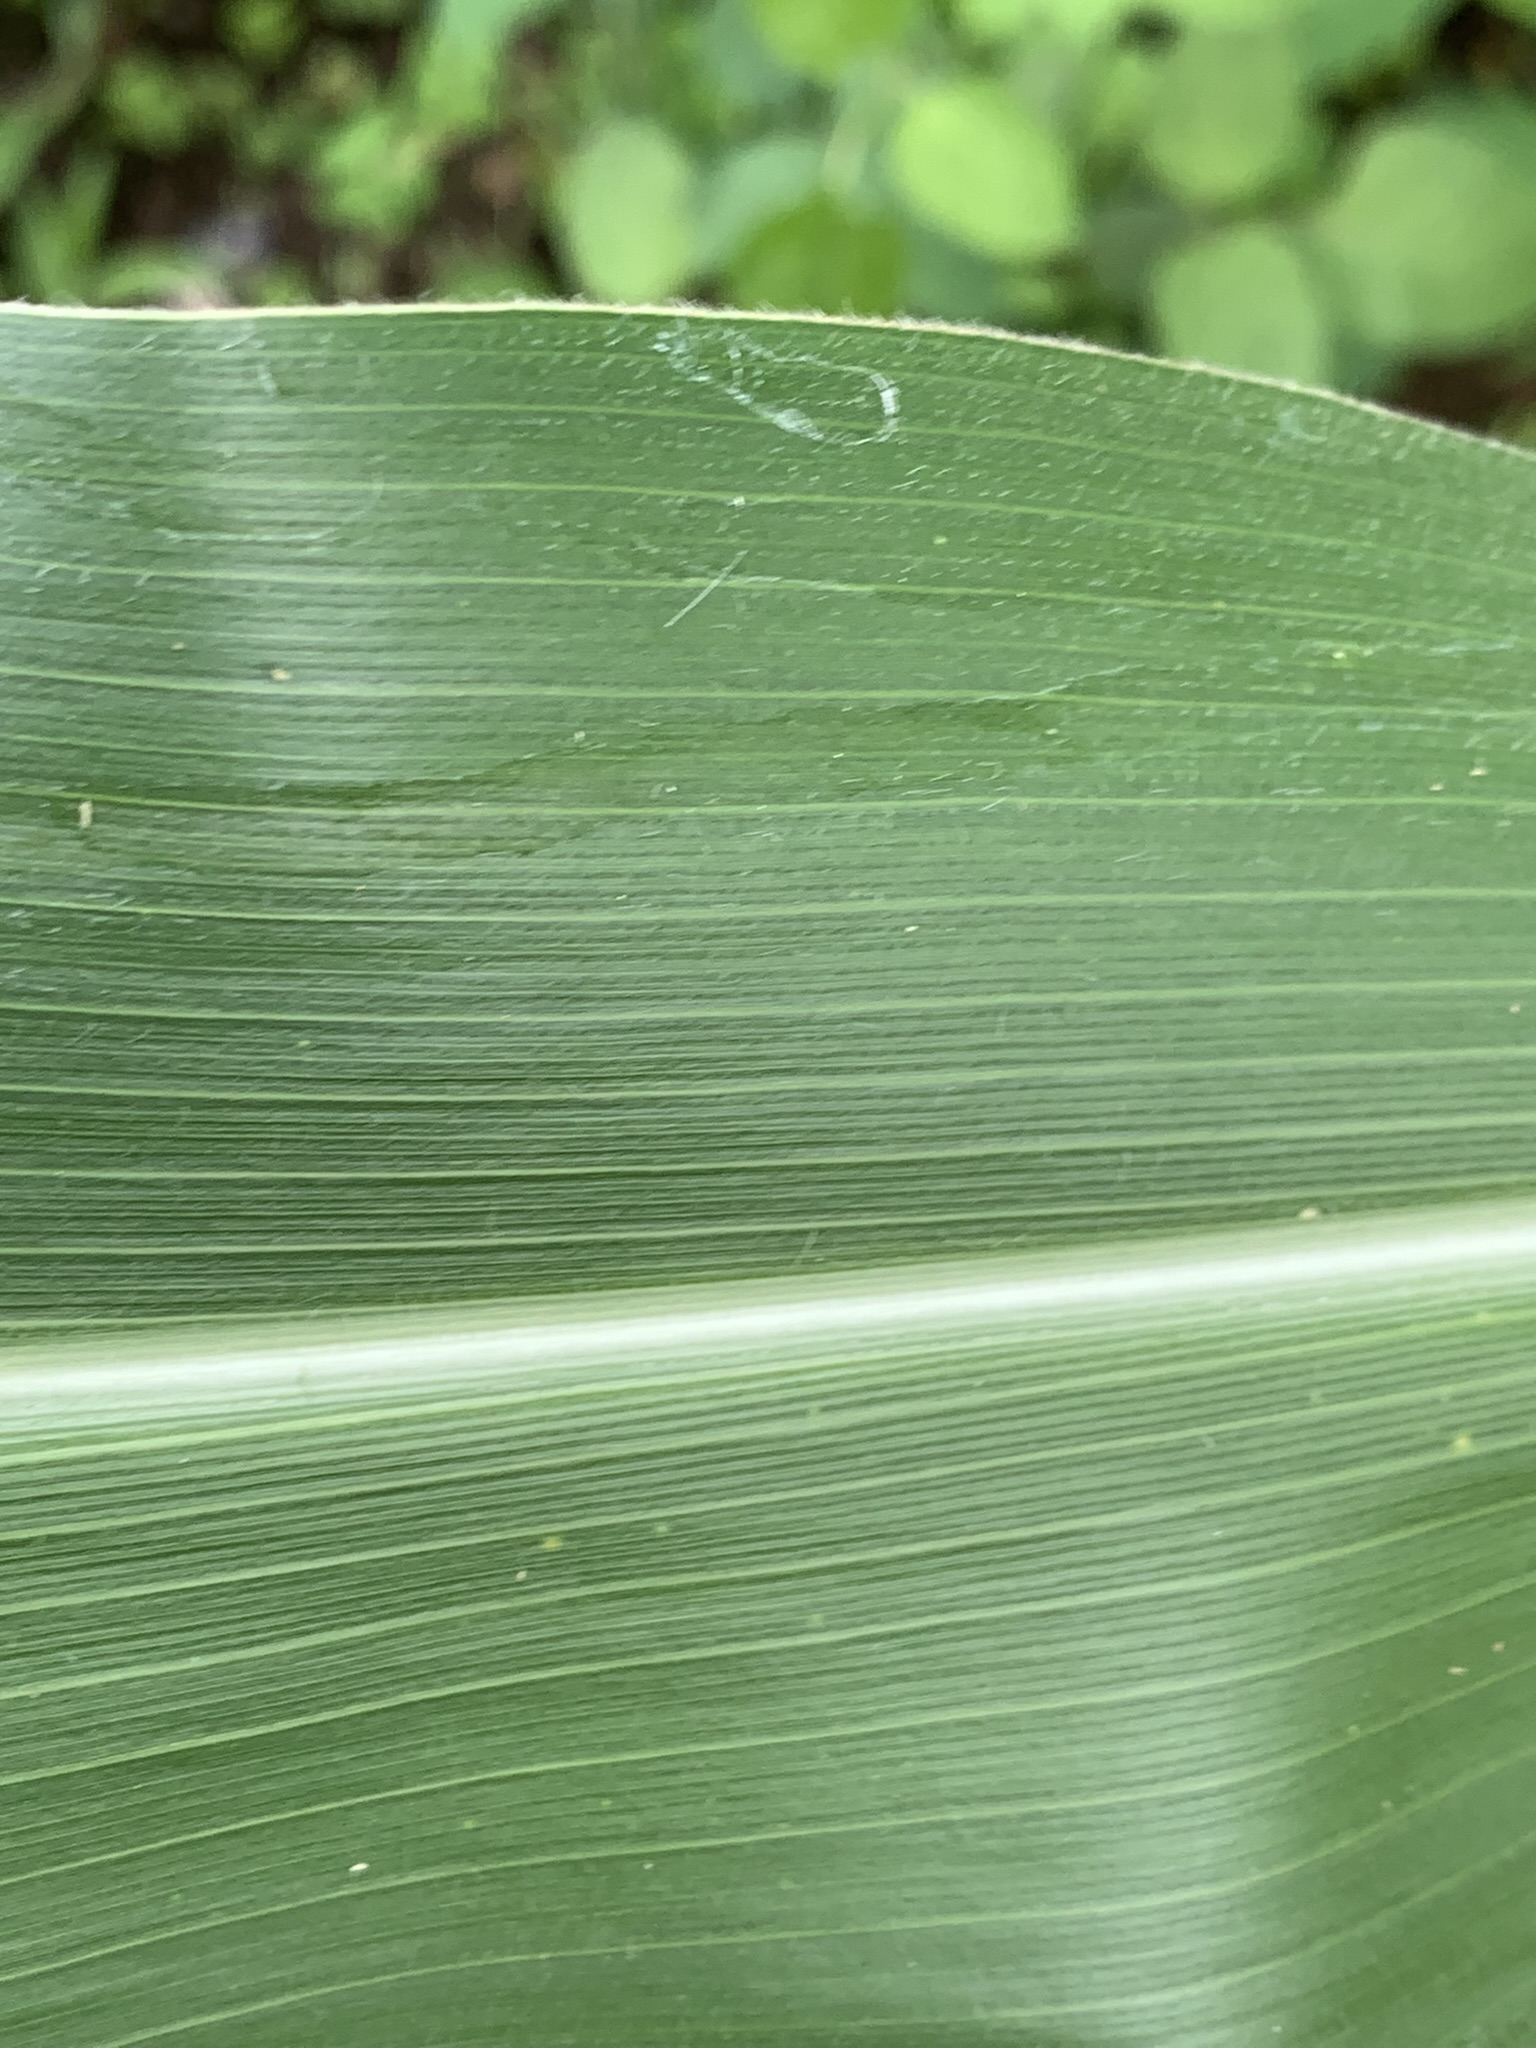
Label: Healthy